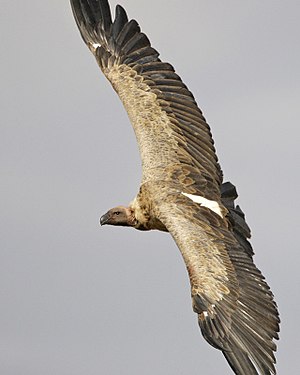
Hvidrygget grib
Hvidrygget grib i Masai Mara, Kenya
Hvidrygget grib er den almindeligste og mest udbredte grib i Afrika, der dog er gået stærkt tilbage i antal i de senere år. Det er en middelstor grib med et vingefang på omkring 2 meter.